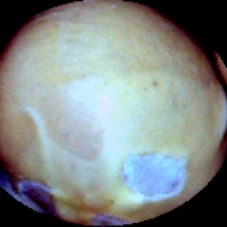
Label: Skin-damaged